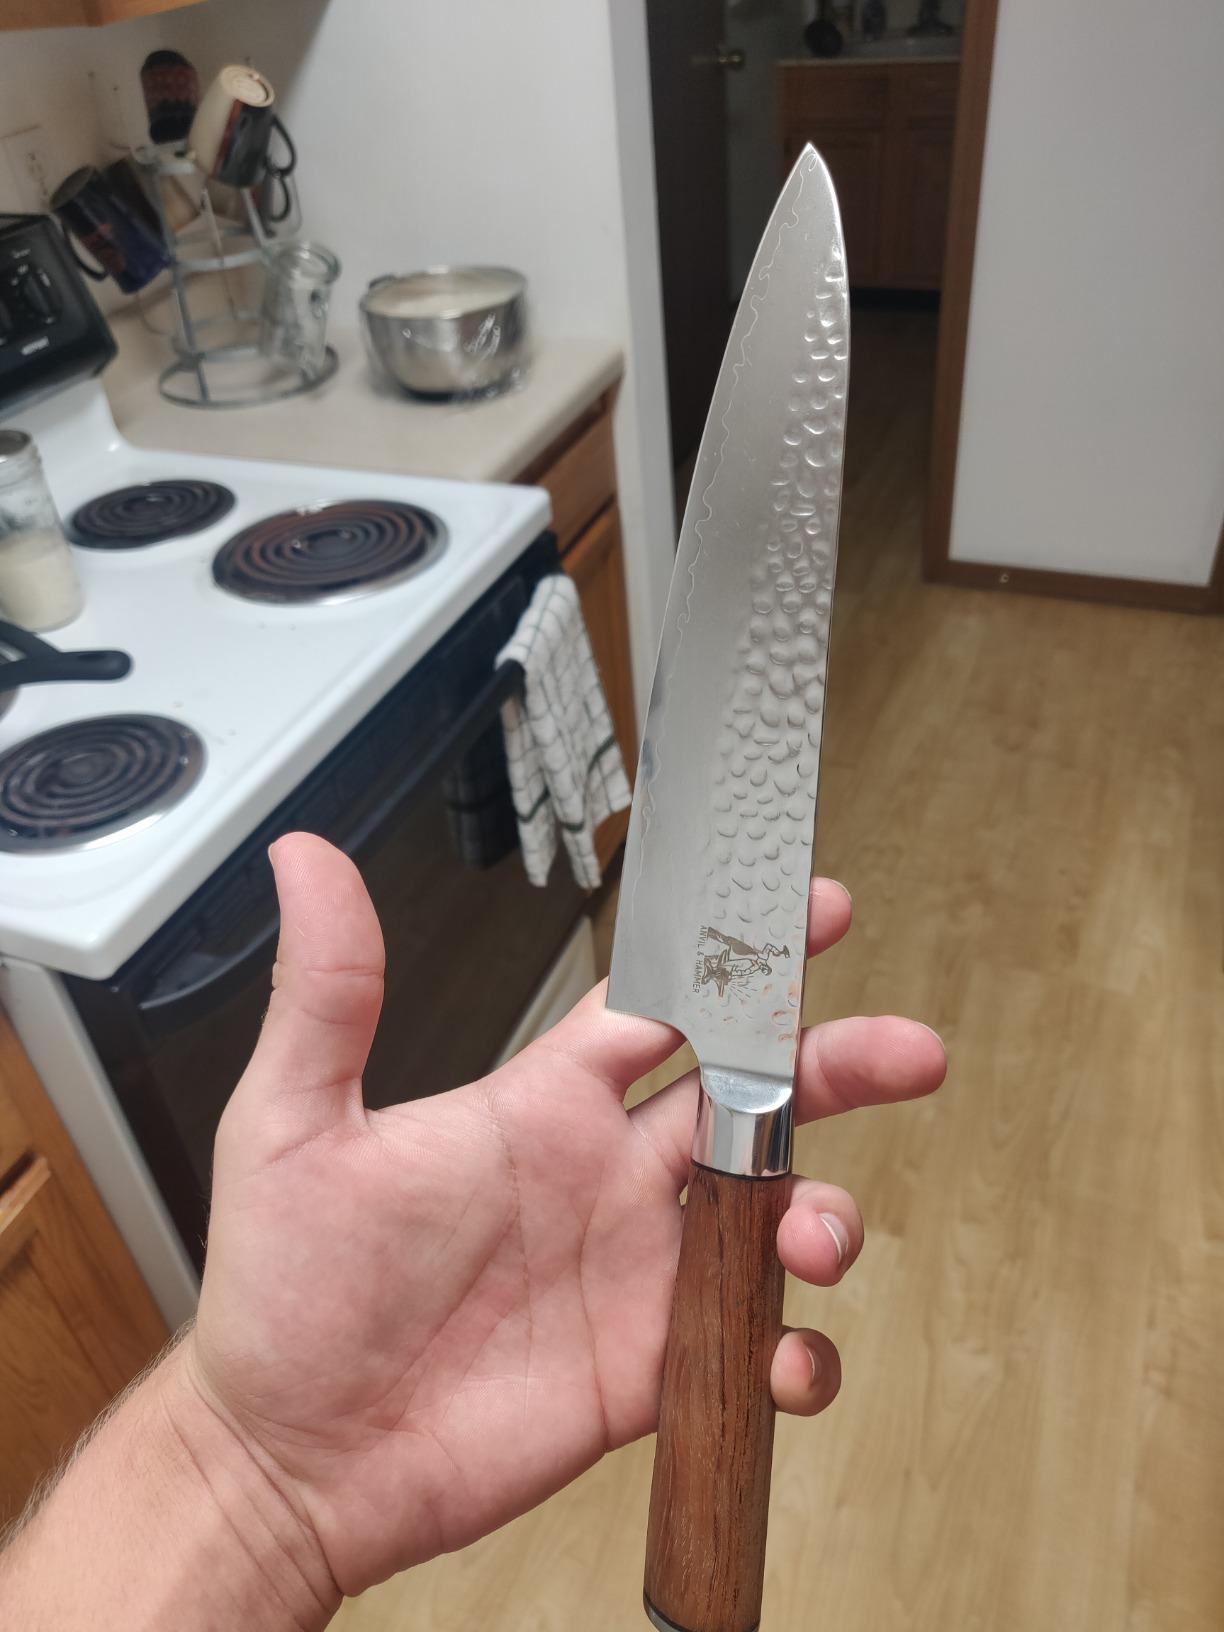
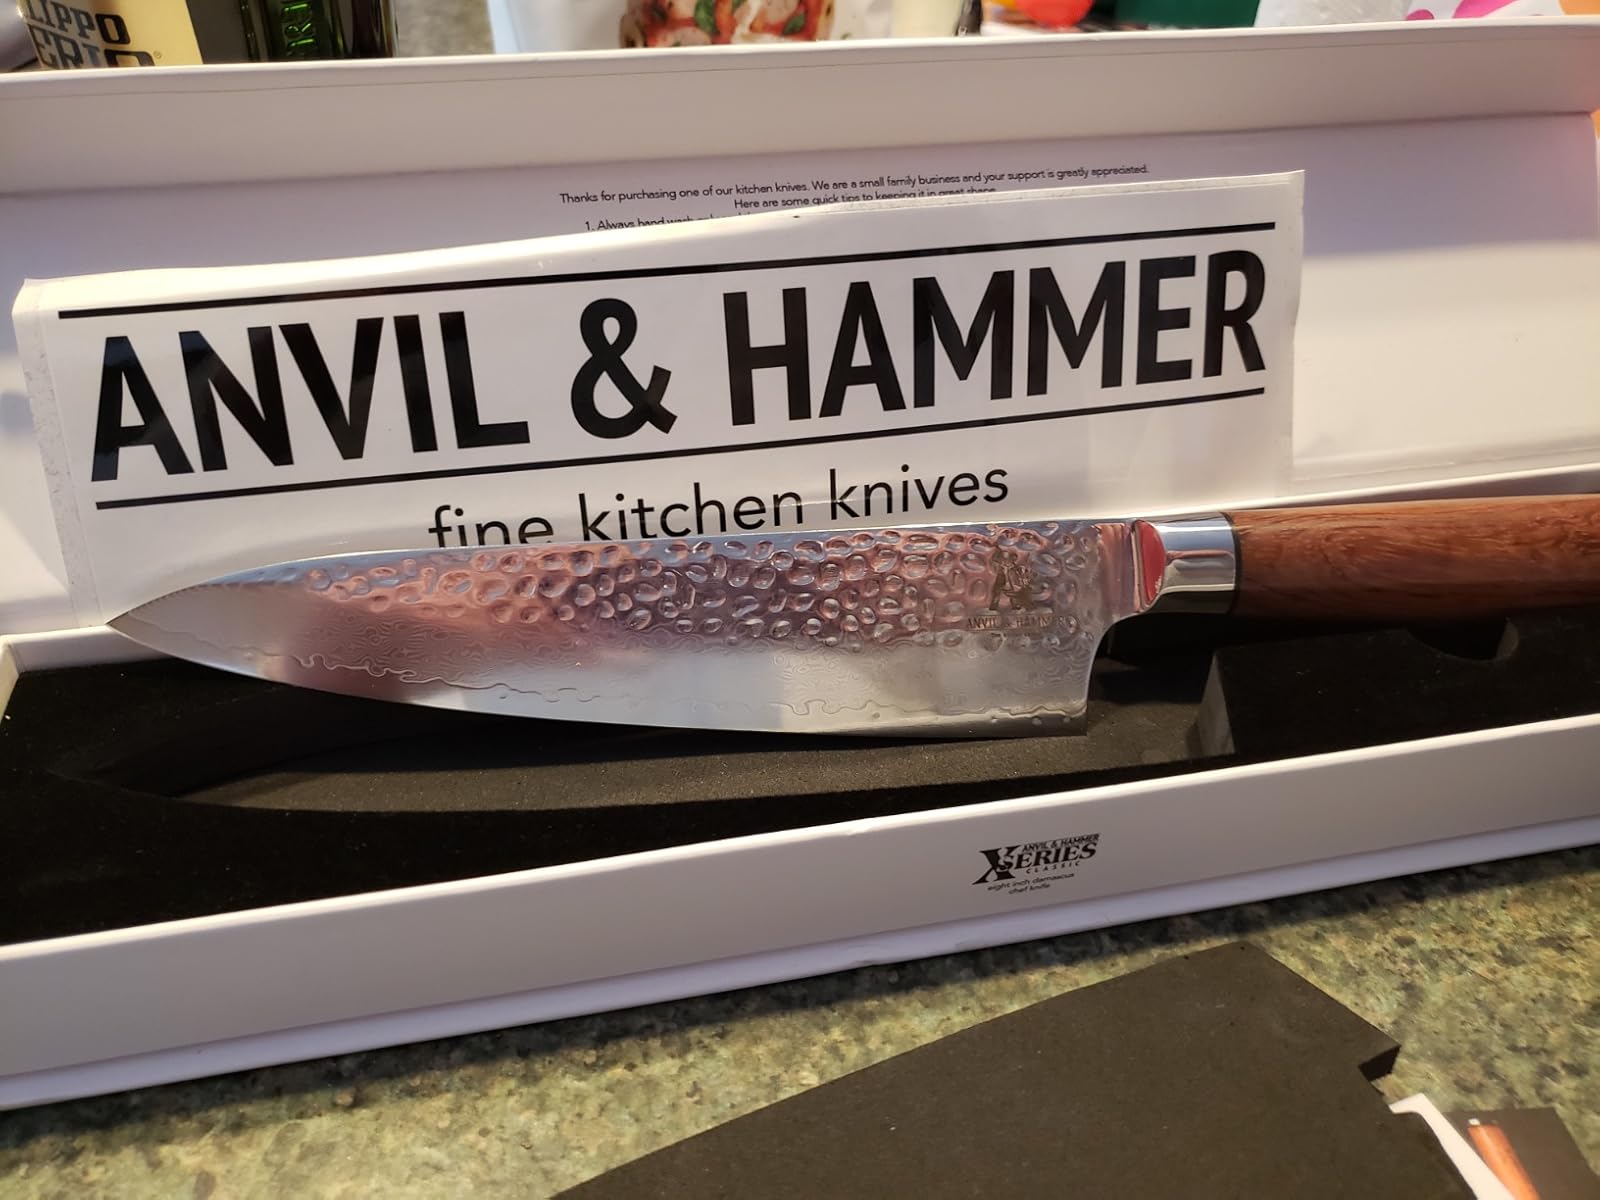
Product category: items_knife
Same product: yes